Georgina Roty

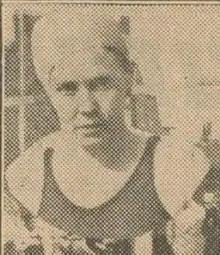

Georgina Roty (31 May 1908 – 27 May 1940) was a French swimmer. She competed in two events at the 1928 Summer Olympics. She was killed in an Axis bombing raid during World War II.